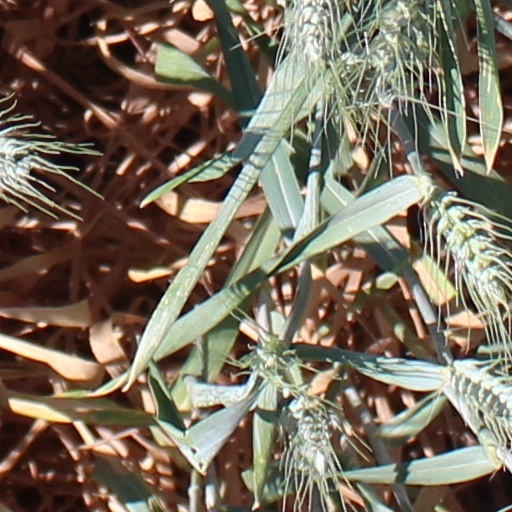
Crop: wheat